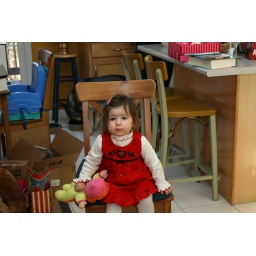
Big girls sit in big girl chairs.